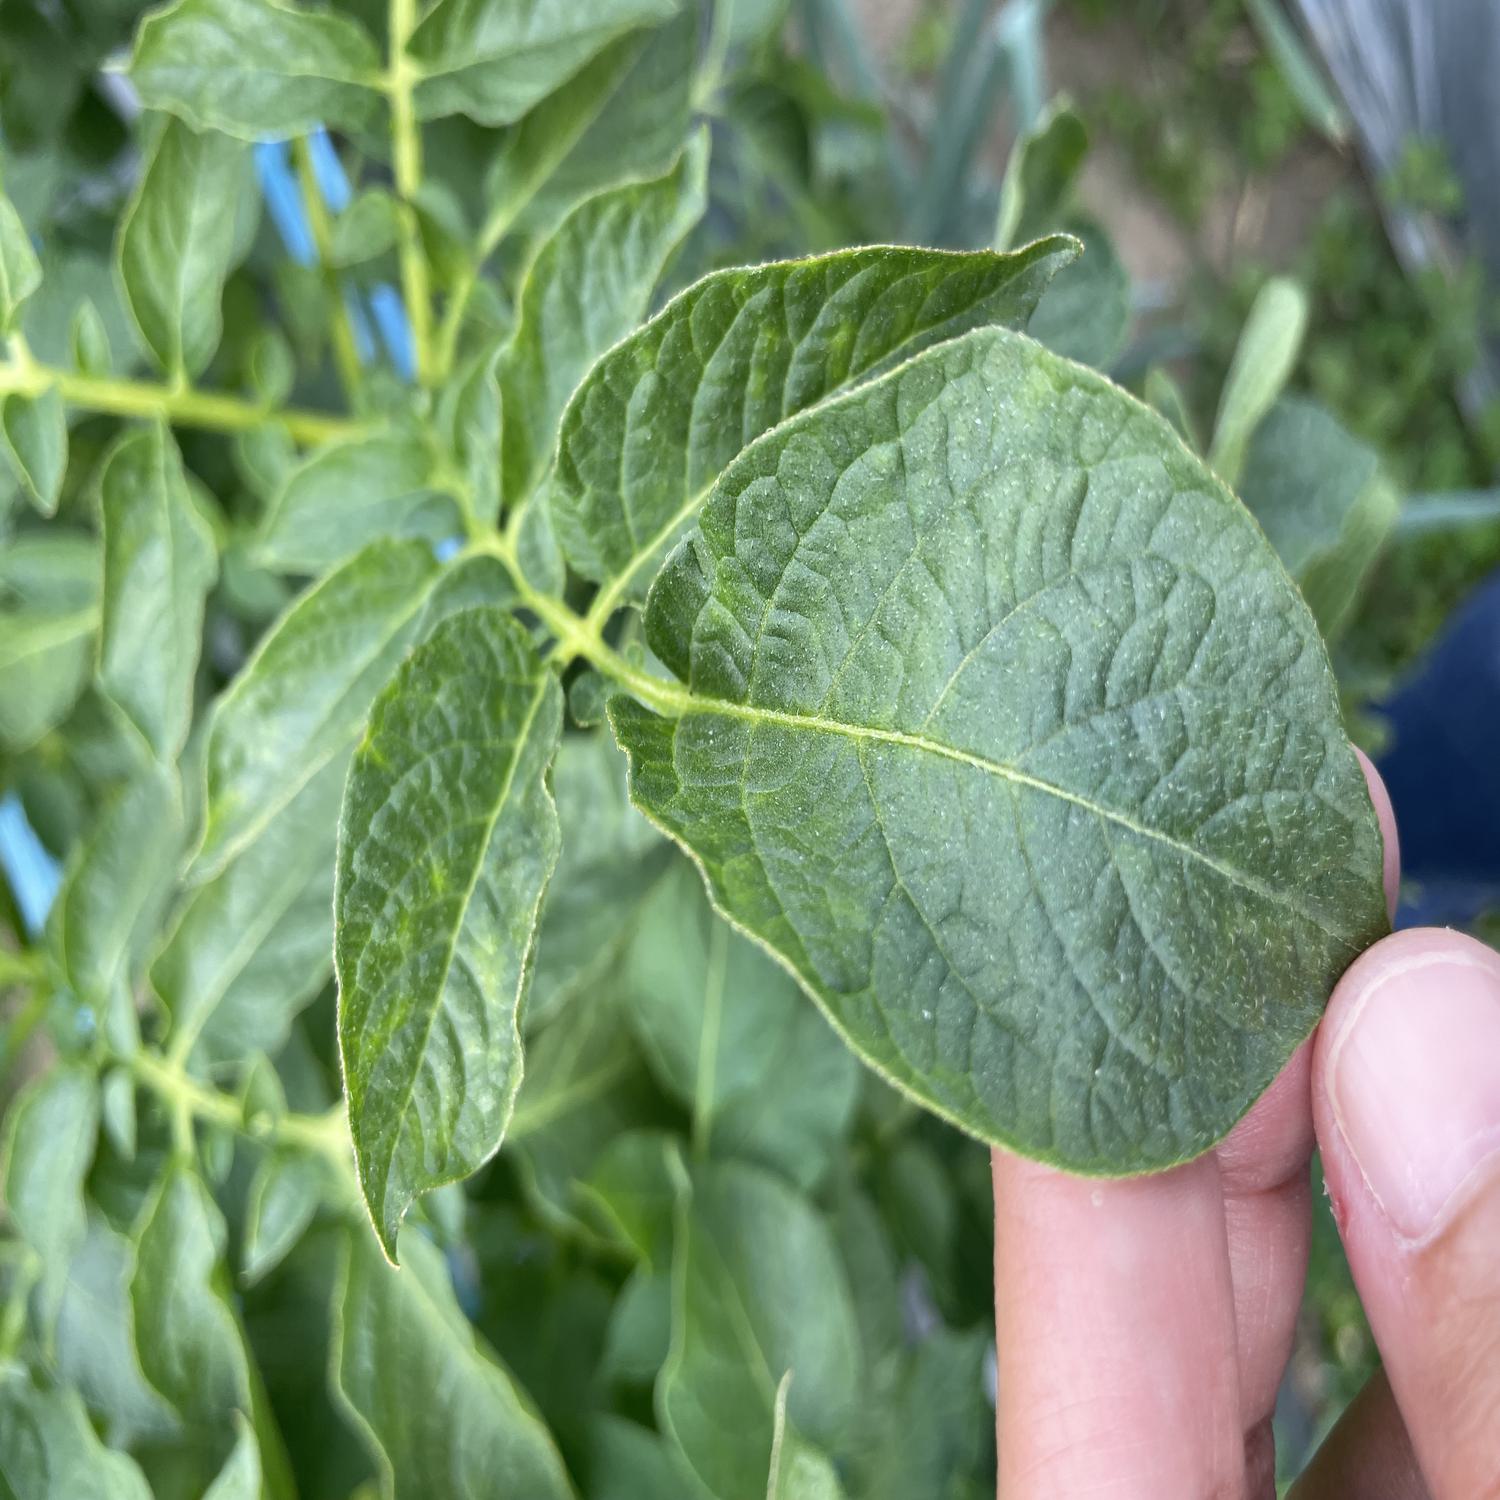
Label: Virus